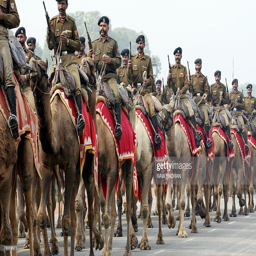
soldiers ride camels during a rehearsal for upcoming 59th parade .